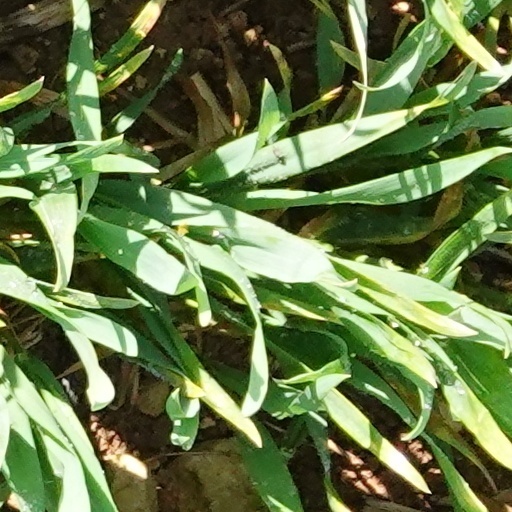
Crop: wheat